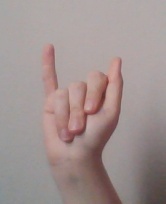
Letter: meem